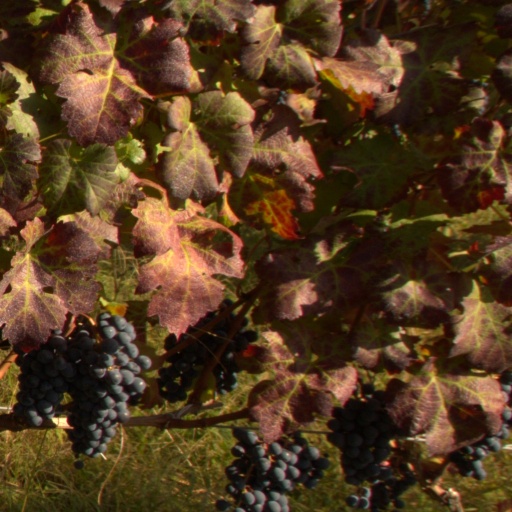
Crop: grape